Fall of Singapore

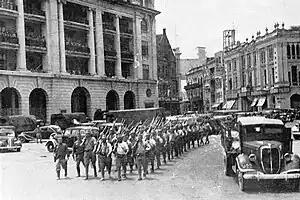
Army column marches through urban area

Nearly 85,000 British, Indian and Commonwealth troops were captured, in addition to losses during the earlier fighting in Malaya. About 5,000 men were killed or wounded, a majority of whom were Australian. Japanese casualties during the fighting in Singapore amounted to 1,714 killed and 3,378 wounded. During the 70-day campaign in Malaya and Singapore, total Commonwealth casualties amounted to 8,708 killed or wounded and 130,000 captured (38,496 United Kingdom, 18,490 Australian of whom 1,789 were killed and 1,306 wounded, 67,340 Indian and 14,382 local volunteer troops), against 9,824 Japanese casualties.